Sultan Isa Medrese

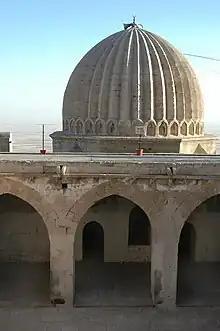
View from the rooftop into the second courtyard on the upper level, with the dome of the mosque behind

The upper floor is accessed through either the western staircase or the eastern staircase near the entrance (both mentioned above). The eastern stairway leads to the second courtyard of the complex, located north of the mosque area. The courtyard is surrounded on all sides by a portico and a series of rooms, which may have served as cells or bedchambers for the students of the madrasa, although scholar Thomas Sinclair states that the rooms of the upper floor seem to have served other purposes instead. The western part of the upper level is occupied in part by a terrace overlooking the ground floor courtyard (already mentioned above). The north side of this terrace, at the back, is occupied by a vaulted gallery and portico which was ruined by the 1950s and subsequently restored.